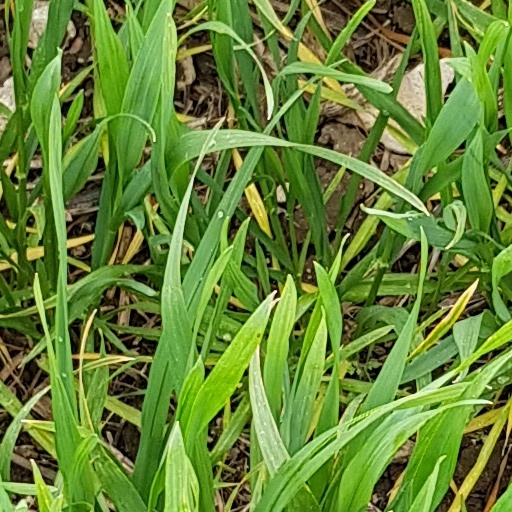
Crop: wheat